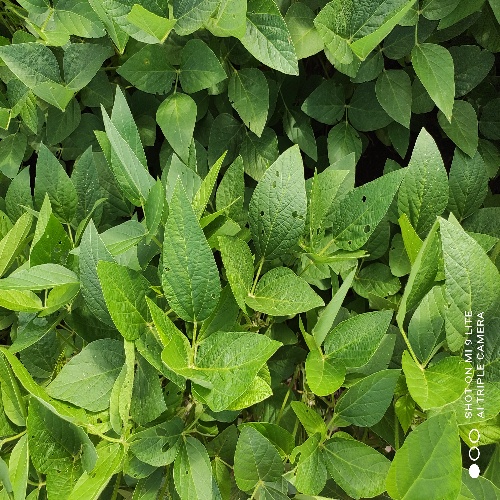
Label: Caterpillar